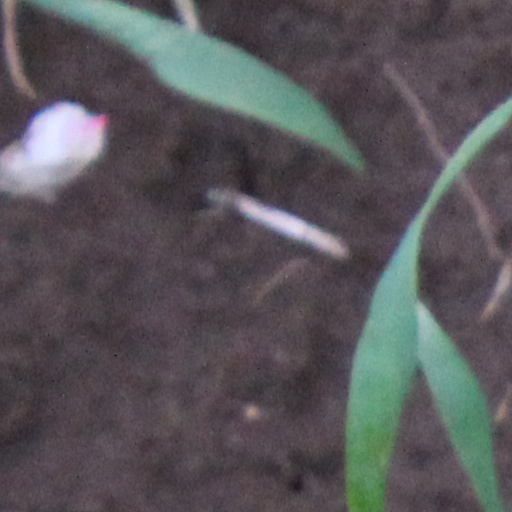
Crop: wheat